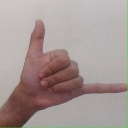
अक्षर: द